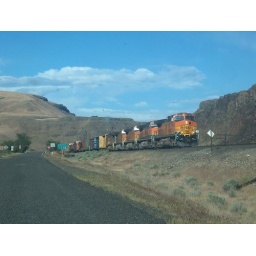
A northbound BNSF train waiting at Celilo Village for the bridge over the Columbia River to be lowered.